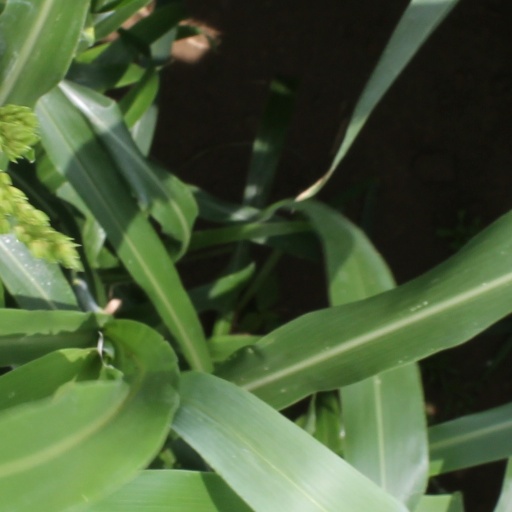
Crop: sorghum